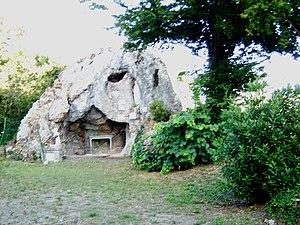
Reconstitution de la Grotte de Lourdes
Yzeures-sur-Creuse est une commune française située à l’extrême sud du département d'Indre-et-Loire, en région Centre-Val de Loire.
Après les apparitions de Lourdes, de très nombreuses répliques de la grotte de Lourdes sont réalisées, jusqu'en 1914. Ce n'est évidemment pas une date butoir. Après cette date, le nombre de copies de la grotte continue toujours d'évoluer. En 2015, un auteur a répertorié en France plus de 765 sites, et dans le reste du monde 321 copies de la grotte.